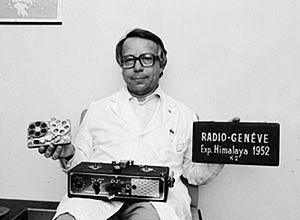
Stefan Kudelski
Stefan Kudelski est un ingénieur polonais, inventeur des enregistreurs de haute qualité Nagra, utilisés pour les prises de son dans le cinéma et la radio, fondateur de l'entreprise Kudelski.